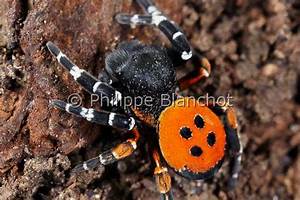
Label: spider